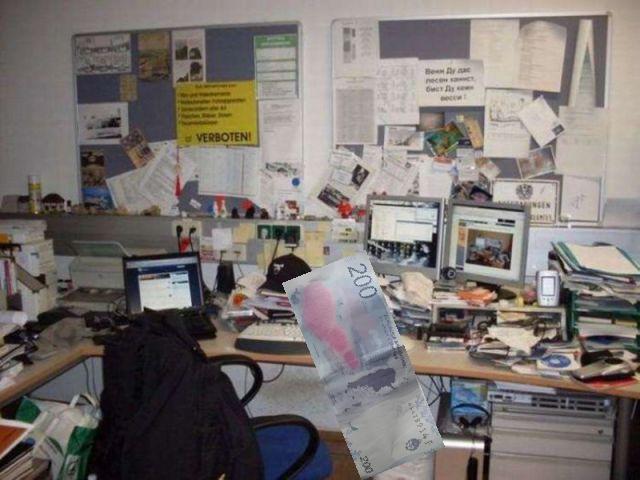
Denominación: 200